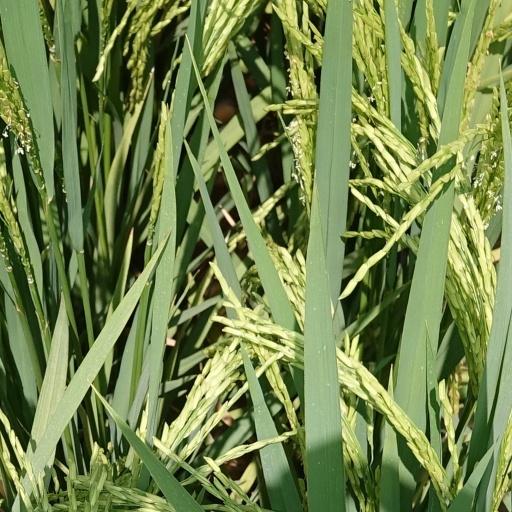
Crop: rice